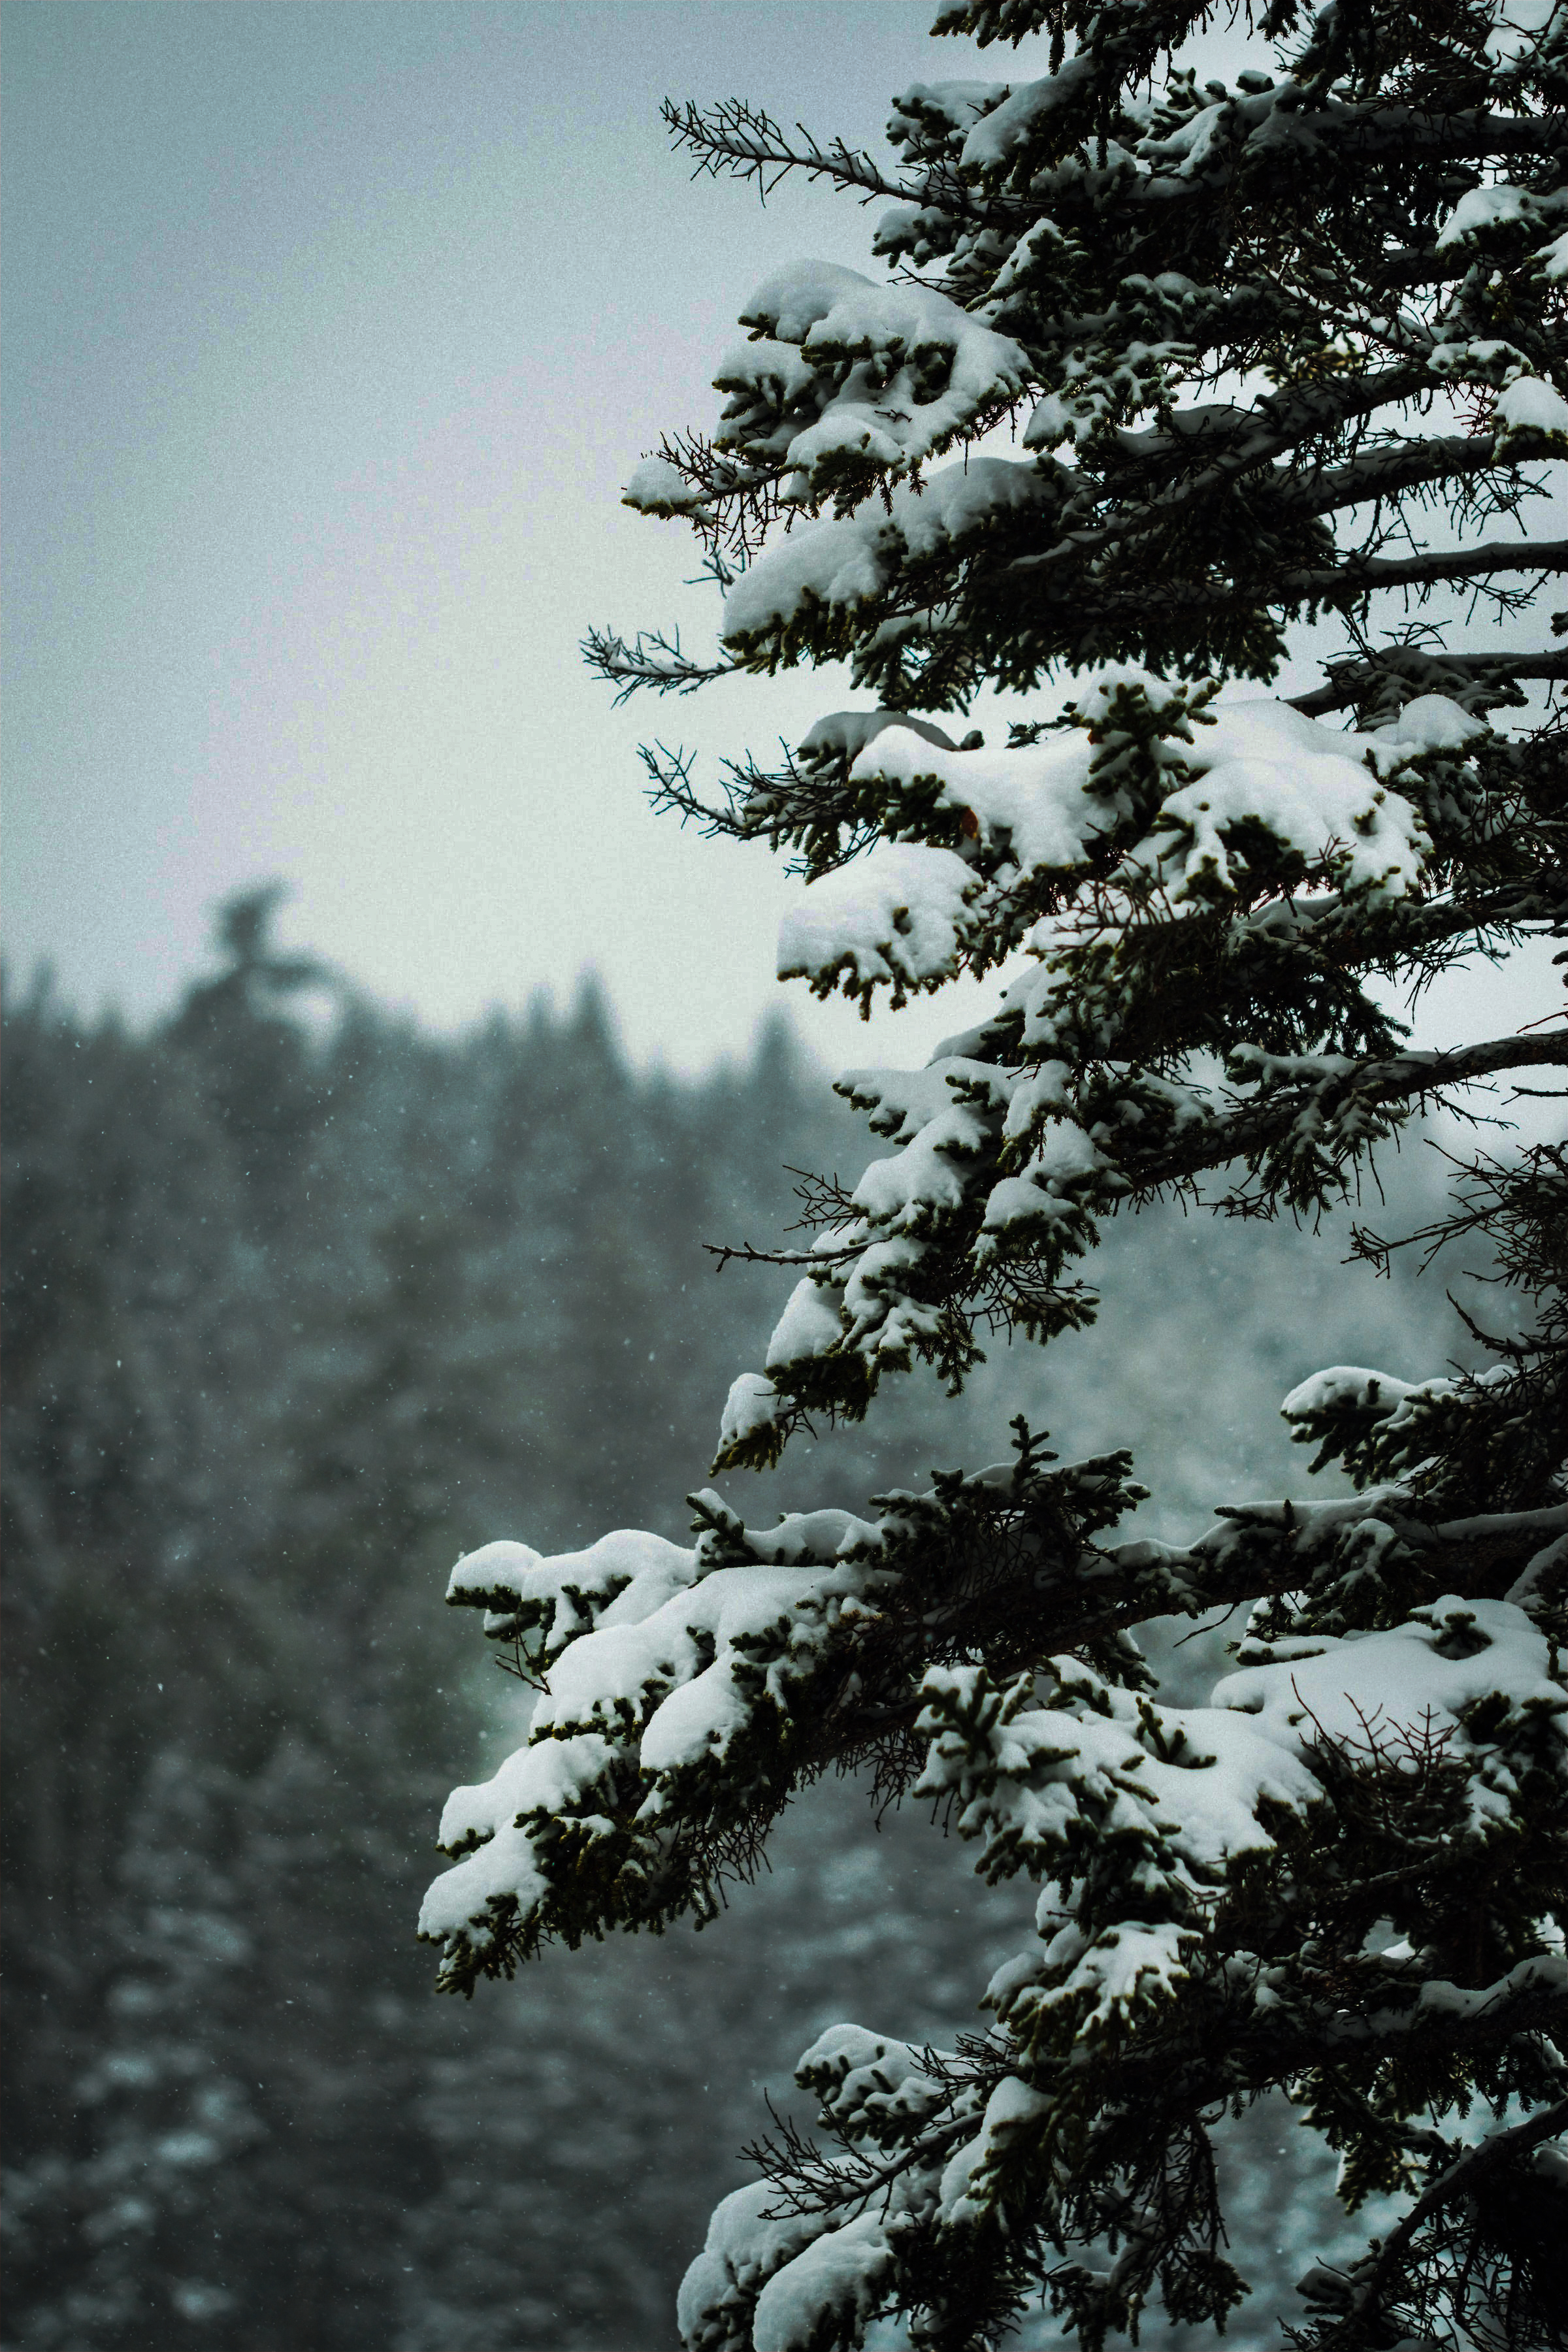
snow, sky, plant, cloud, natural landscape, larch, twig, wood, evergreen, black and white, freezing, terrain, tree, trunk, forest, landscape, frost, spruce fir forest, monochrome photography, cumulus, winter, monochrome, conifer, temperate broadleaf and mixed forest, woodland, old growth forest, tropical and subtropical coniferous forests, temperate coniferous forest, mountain, mist, fir, Northern hardwood forest, pine, Canadian fir, spruce, pine family, plant stem, hill, shrub, winter storm, Yellow fir, rock